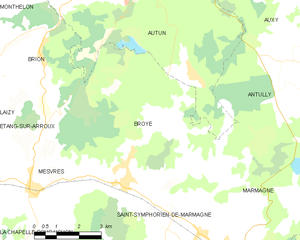
Carte des communes françaises